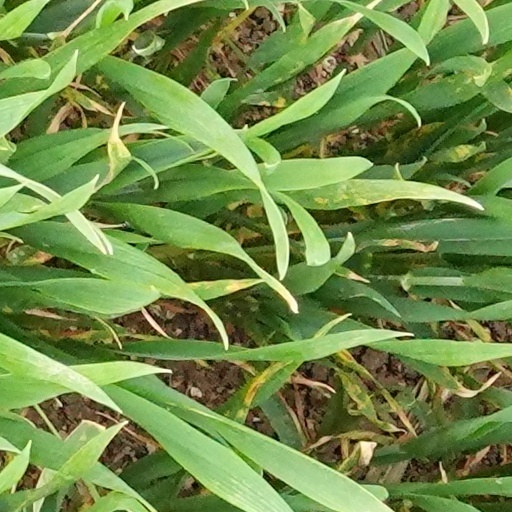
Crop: wheat